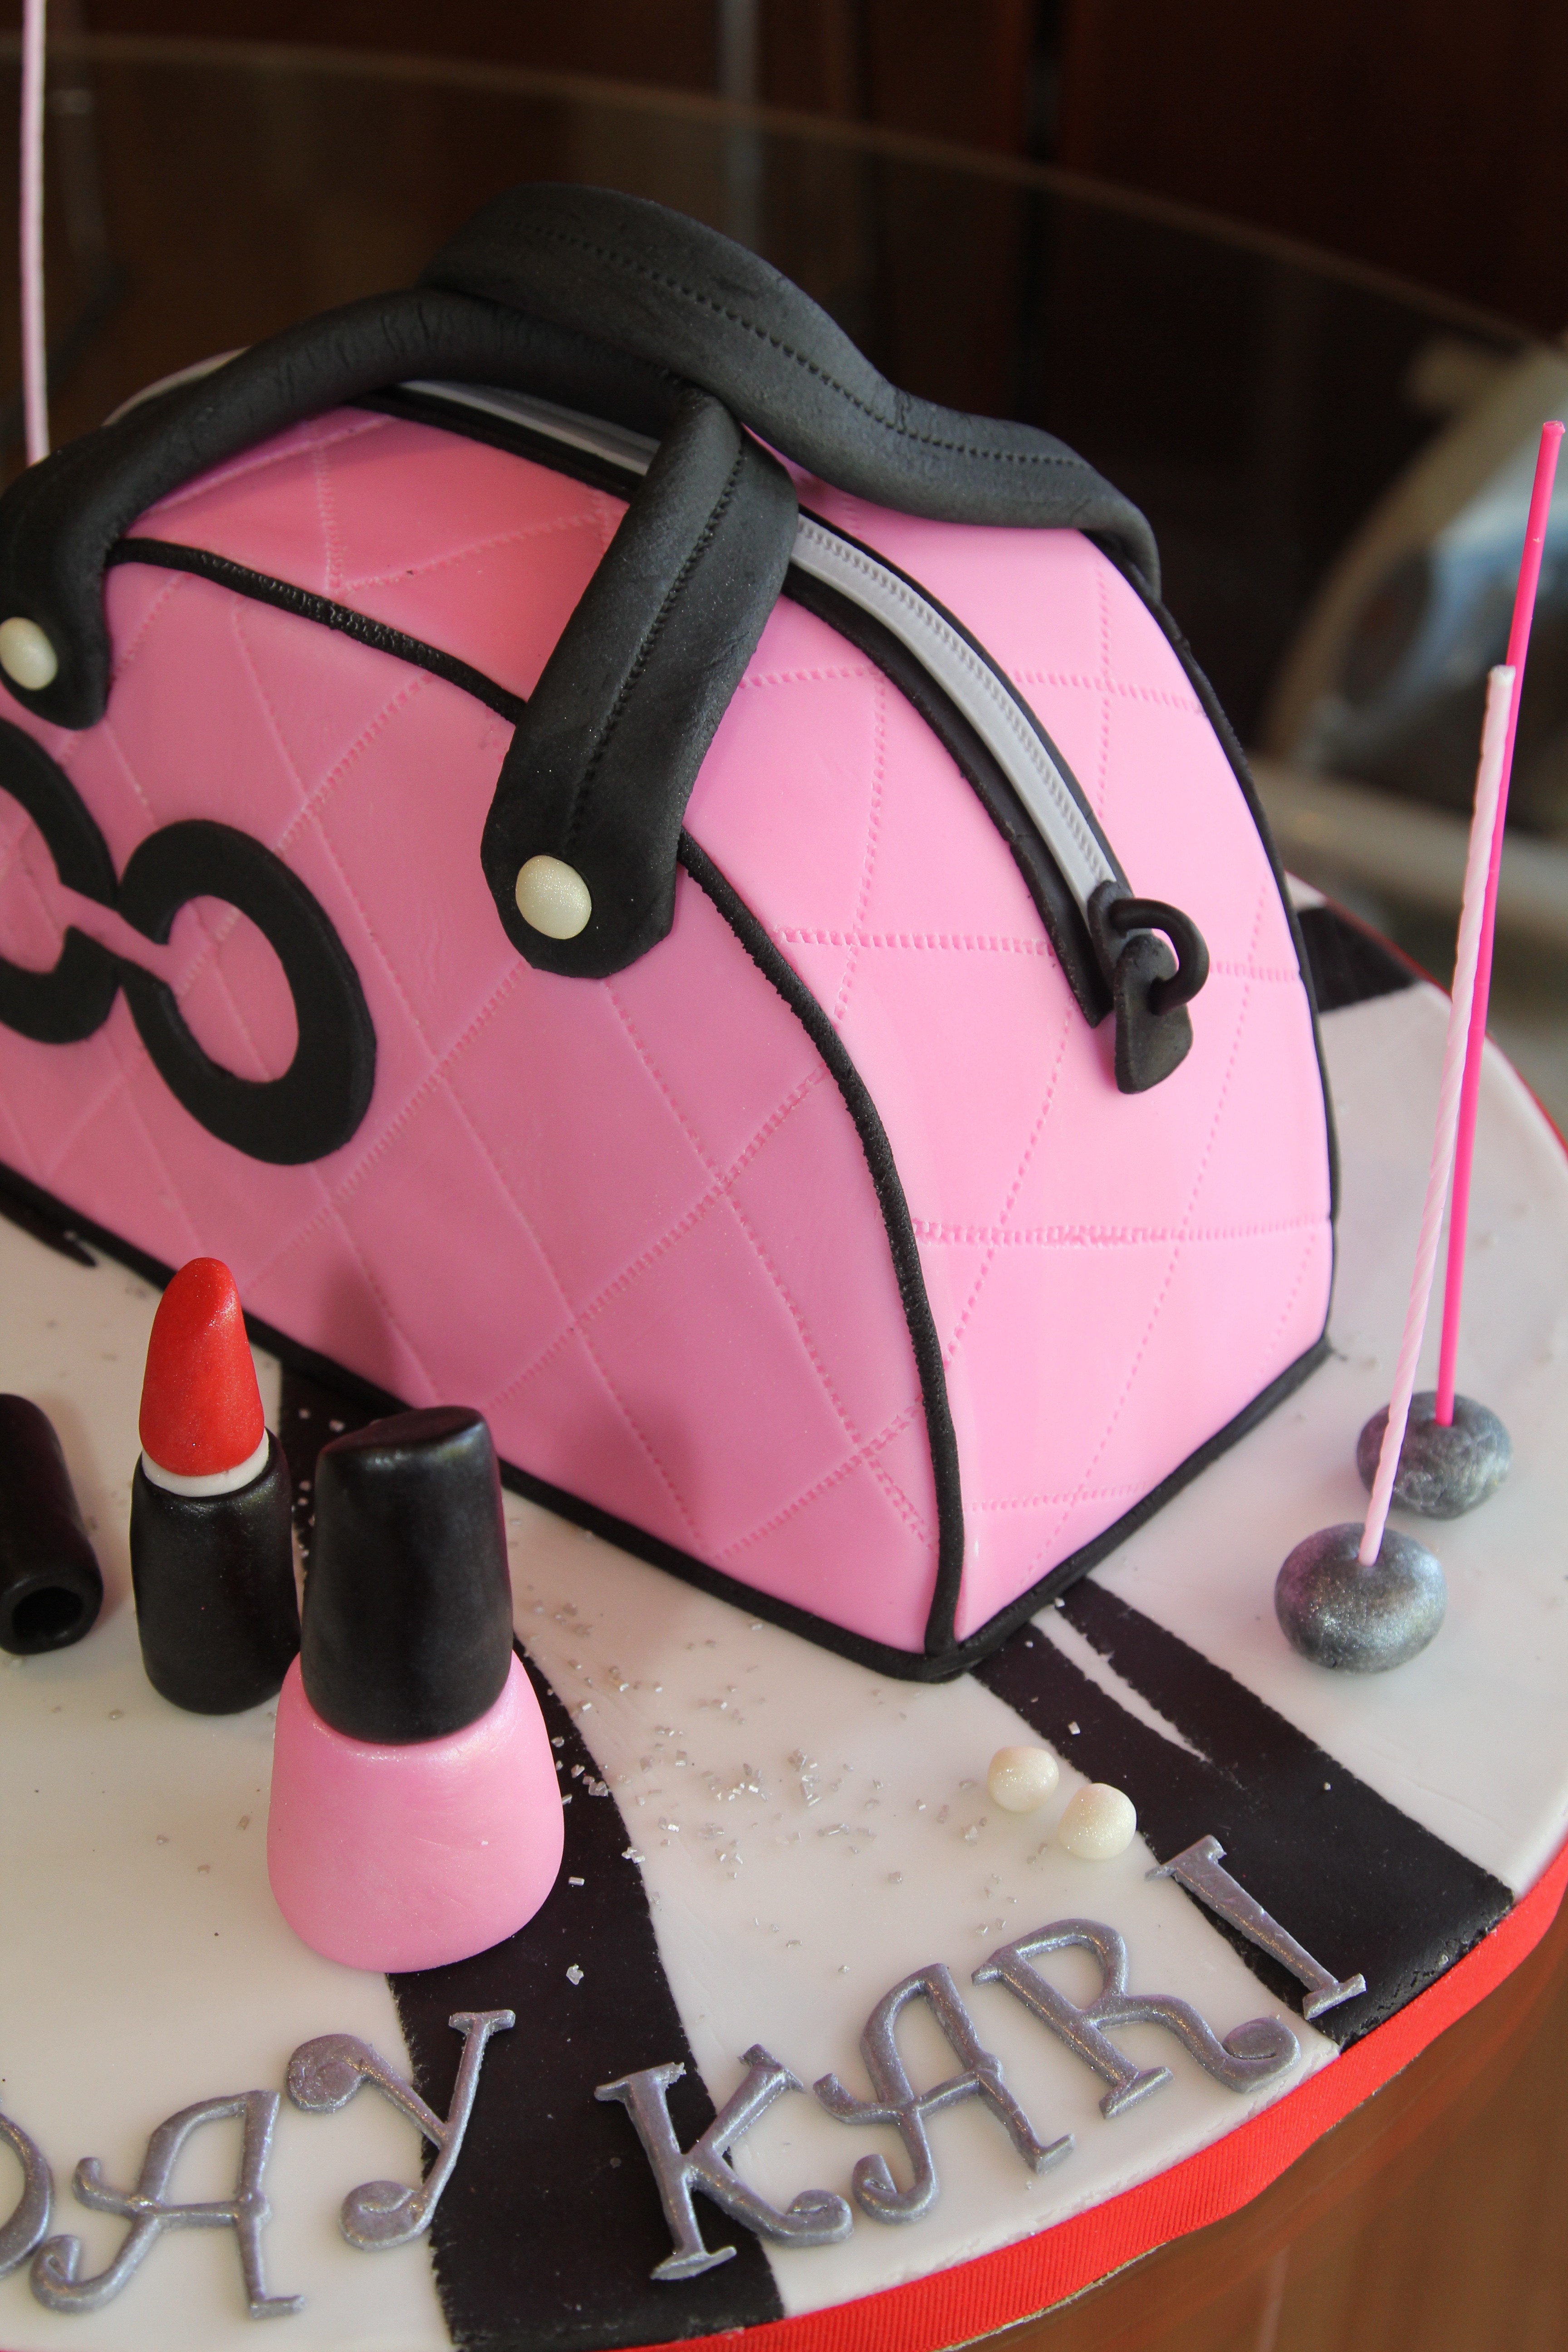
sweet, celebration, food, red, pink, dessert, cake, birthday cake, party, event, fondant, birthday, cake decorating, purse cake